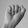
ASL letter: A